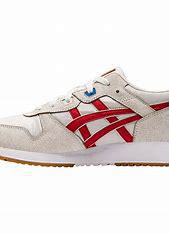
Brand: Asics
Model: Lyte Classic